Frans Snyders

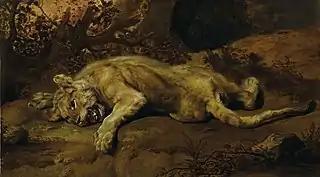
"Lying lioness"

The theme has its roots in the representations of Aeolus with birds in the Middle Ages, which became very popular at the end of the 16th century. Its symbolic meaning is linked to the representation of the birds of Saint Francis of Assisi and to the devotion to Our Lady of the Birds. According to legend, in the 13th century a flock of birds had been observed gathering near a grove of beech trees outside Brussels. They had been attracted to that location by an image of the Virgin clamped between the branches of the trees. A Franciscan chapel dedicated to the Virgin was then built. It was destroyed during the iconoclastic fury of the Beeldenstorm in the 16th century but reconstructed at the end of the century. A particular feature of the chapel were the bird cages that were suspended from the ceiling. The birds in the cages contributed their song to the liturgy in the chapel. Snyders is said to have had a special relationship with the Franciscan order and he wanted to be buried in the Franciscan habit. In addition to this religious connotation, the concert of birds is also regarded as an allegory of the sense of hearing. Other interpretations are that the concert represents Wisdom, as the owl, which is the animal representing this quality, is sometimes depicted as the conductor of the bird concerts. A further interpretation is that the concert of birds symbolically alludes to harmony and natural regulation, in the sense of balance with nature. These concepts are embodied in the systematization of the birds' song. So, more generally, the concert of birds imagery refers to the political harmony and social order enjoyed by the owners of these paintings during the time the Southern Netherlands were governed by the Archdukes of Austria Albert and Isabella Clara Eugenia. This explains the success of the concert of birds paintings in bourgeois and aristocratic circles. Various followers of Snyders also painted this theme: in the Spanish Netherlands there were Paul de Vos, Jan Fyt and Jan van Kessel the Elder; in the Dutch Republic, Gijsbert d'Hondecoeter, his son Melchior d'Hondecoeter, Abraham Busschop and Jacobus Victors reworked the subject by making it more courtly; and in France the Flemish expatriates Nicasius Bernaerts or Pieter Boel also created compositions on the theme.